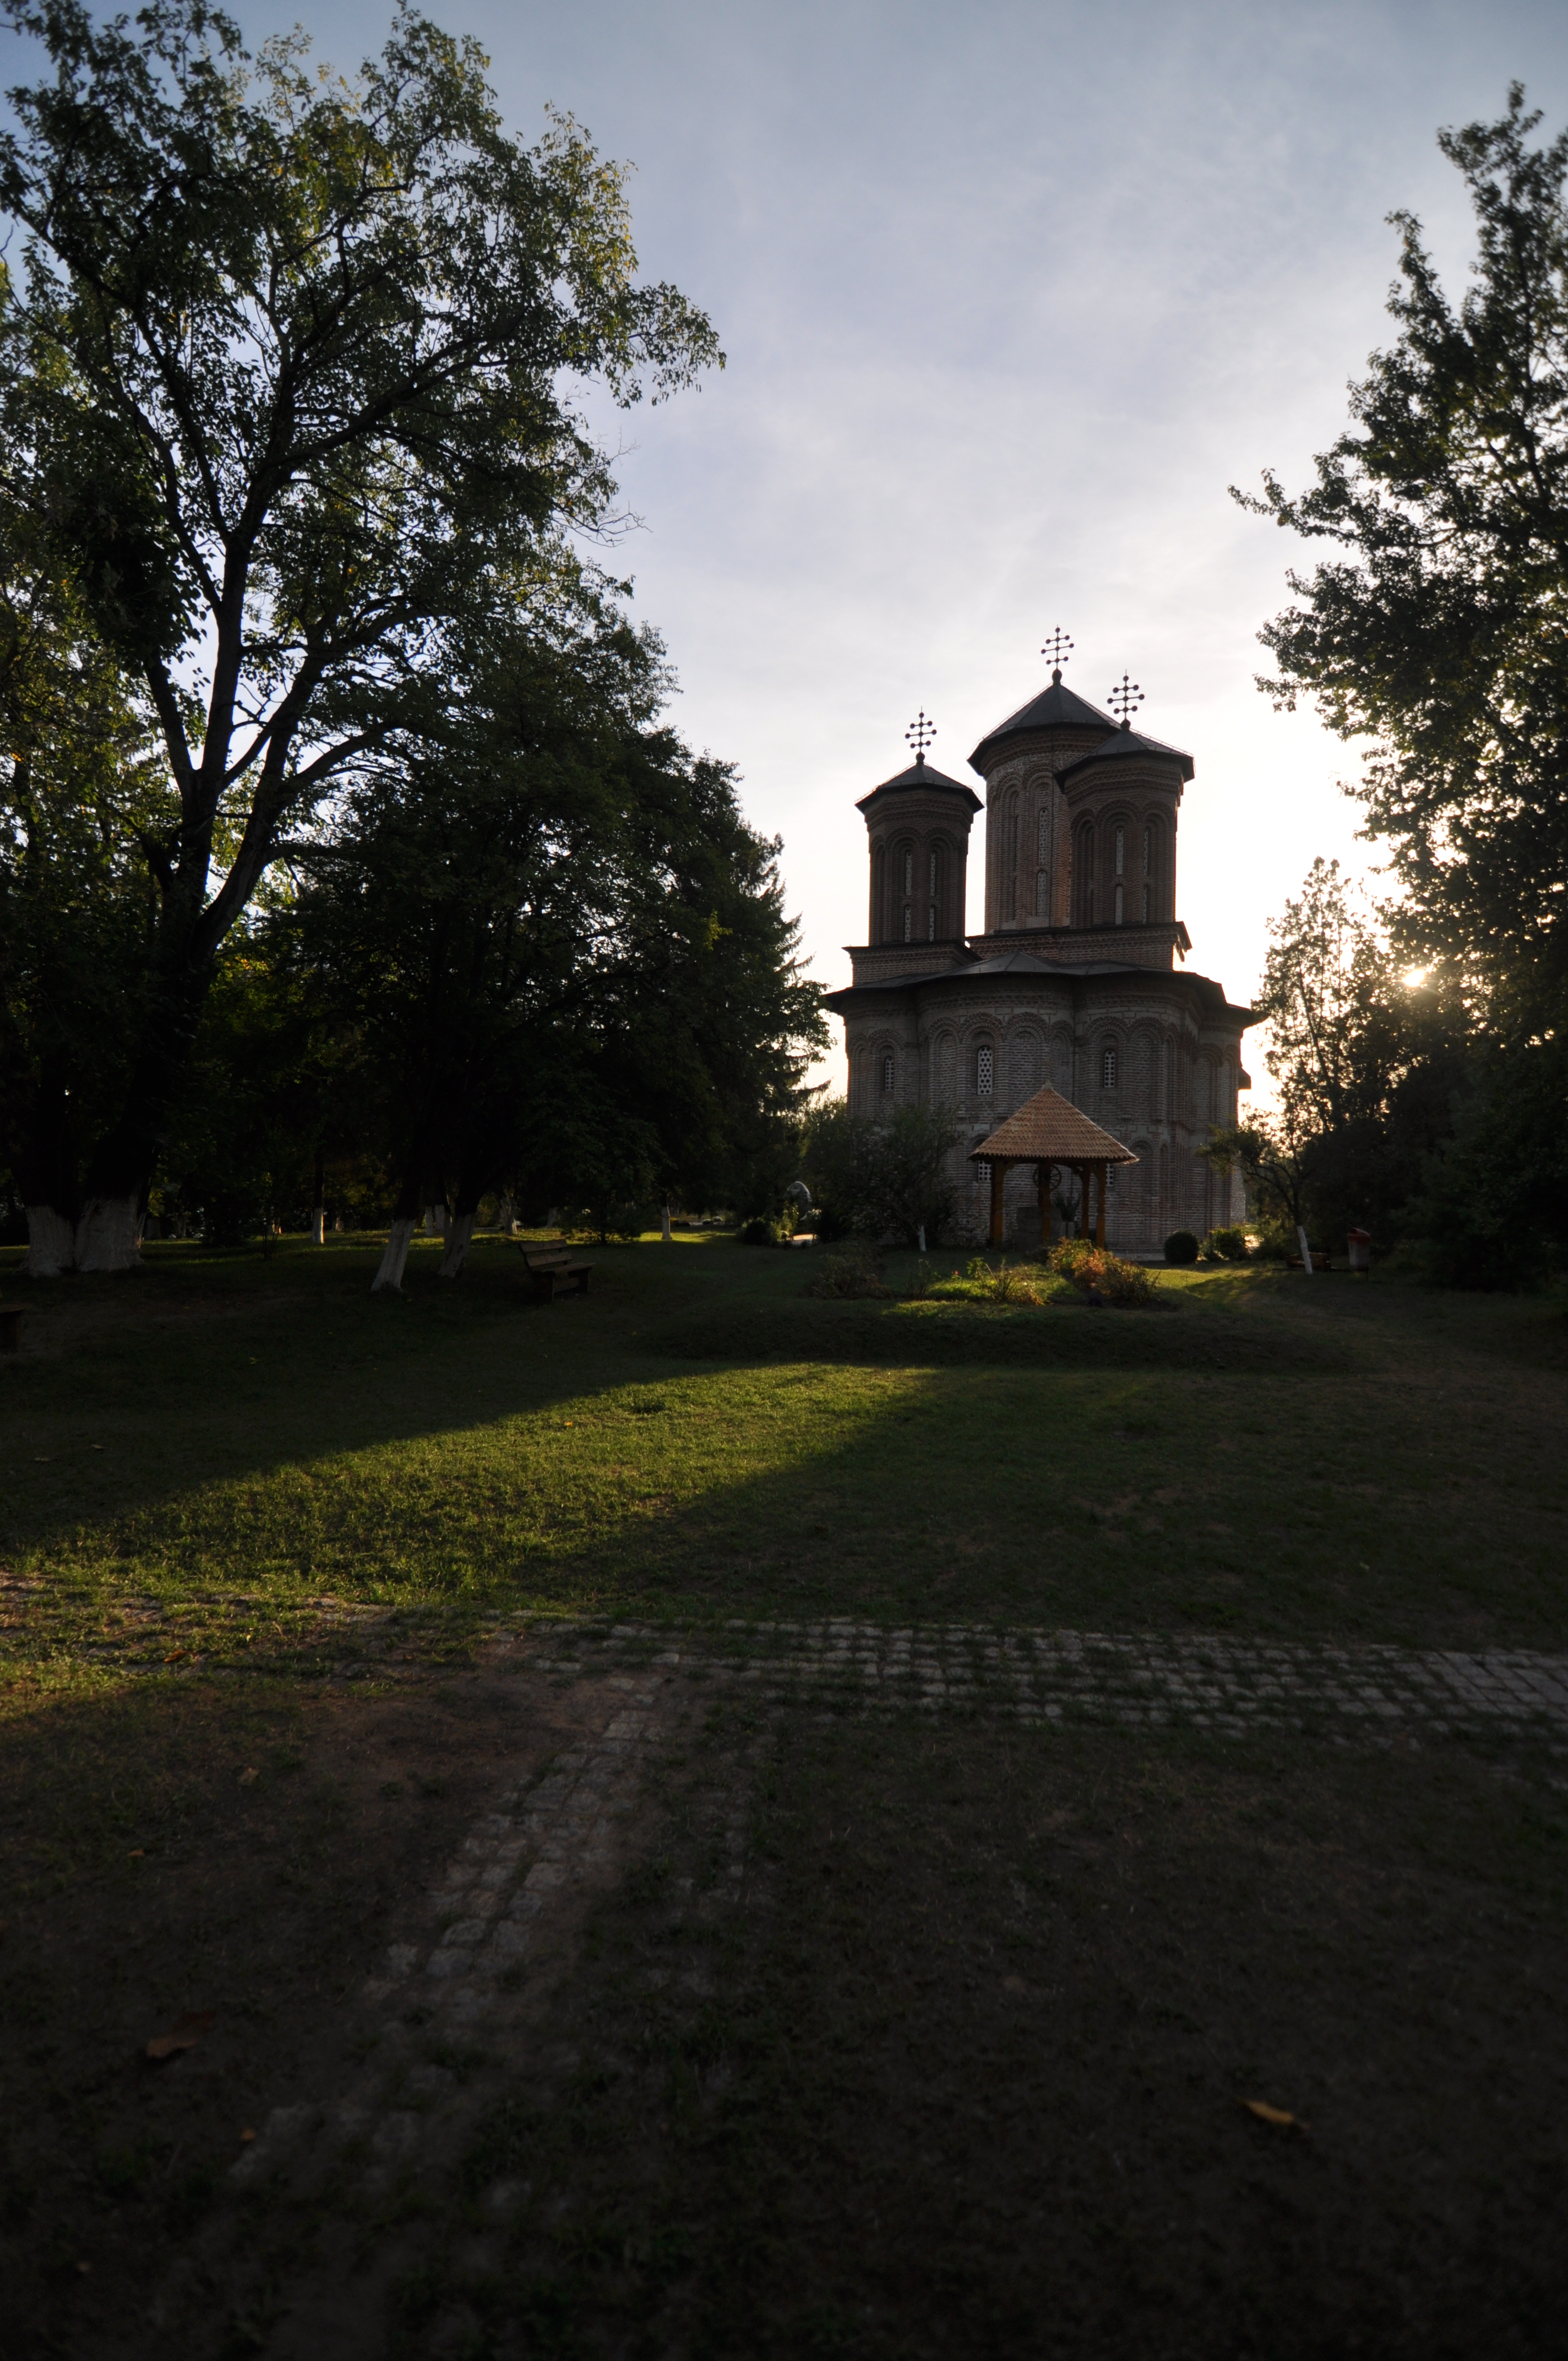
tree, architecture, photography, house, sunlight, morning, building, chateau, monument, photo, evening, tower, autumn, religion, church, christian, place of worship, photos, religious, art, cool image, de, monastery, churches, fotografie, history, christianity, romana, orthodox, eastern, romania, bor, biserica, arhitectura, wallachia, muntenia, tara, romaneasca, orthodoxy, romanian, ortodoxa, patrimoniu, ortodox, istorie, manastirea, manastire, ortodoxia, ortodoxie, cretinism, cretin, ecclesiastical, bisericeasc, cladire, edificiu, basarab, neagoe, snagov, lmiifiiaa15312, rural area